Six o'clock swill

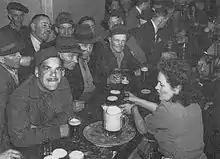
Max Dupain's photograph of A Barmaid at Work in Wartime Sydney. Petty's Hotel, Sydney, 6 pm, 1941.

The question of closing hours was put to New South Wales voters in a referendum held on 10 June 1916. The question had previously been put to the vote in December 1913 when the results of the "Local Option Poll" were in favour of 11 o'clock closing. The 1916 vote was influenced by a recent riot involving drunken soldiers. In February 1916, troops mutinied against conditions at the Casula Camp. They raided hotels in Liverpool before travelling by train to Sydney, where one soldier was shot dead in a riot at Central Railway station.